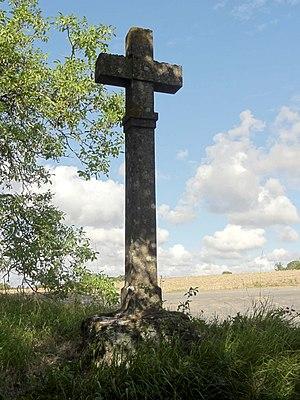
Commune d'Omerville (voir titre).